List of UK top-ten singles in 1965

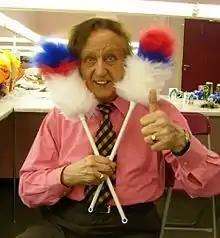
Ken Dodd (pictured in 2007) achieved the biggest-selling single of 1965 with his cover version of "Tears". The song spent seventeen weeks in the UK top 10 - five of those at the top spot - and went on to rank as the 3rd best-selling single of the 1960s. Dodd had a second top 10 later in the year with "The River", which peaked at number three.

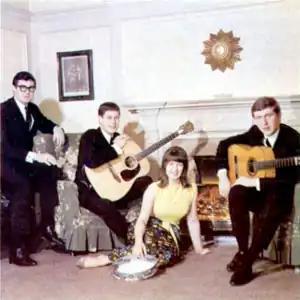
Australian group The Seekers had three UK top 10 entries in their breakthrough year, including the number-one singles "I'll Never Find Another You" and "The Carnival Is Over". The latter is one of the UK's biggest-selling singles of all time, with sales of 1.41 million copies.

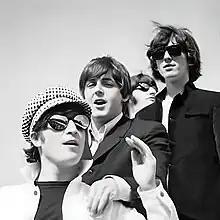
The Beatles continued to dominate the charts in 1965, securing four UK top 10 entries during the year, all of which topped the chart: "I Feel Fine" (from 1964), "Ticket to Ride", "Help!" and "Day Tripper"/"We Can Work It Out".

The UK Singles Chart is one of many music charts compiled by the Official Charts Company that calculates the best-selling singles of the week in the United Kingdom. Before 2004, the chart was only based on the sales of physical singles. This list shows singles that peaked in the Top 10 of the UK Singles Chart during 1965, as well as singles which peaked in 1964 and 1966 but were in the top 10 in 1965. The entry date is when the single appeared in the top 10 for the first time (week ending, as published by the Official Charts Company, which is six days after the chart is announced).